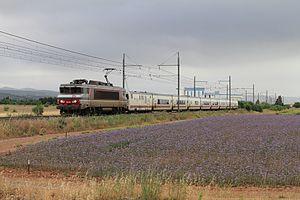
Passage d'un Talgo au PN 413 (PK 453,949) de la ligne en juin 2013, Languedoc-Roussillon, France.
La ligne de Narbonne à Port-Bou (frontière) est une ligne de chemin de fer électrifiée, à écartement standard et à double voie longue de 107 kilomètres, située en quasi-totalité en France, en région Occitanie.